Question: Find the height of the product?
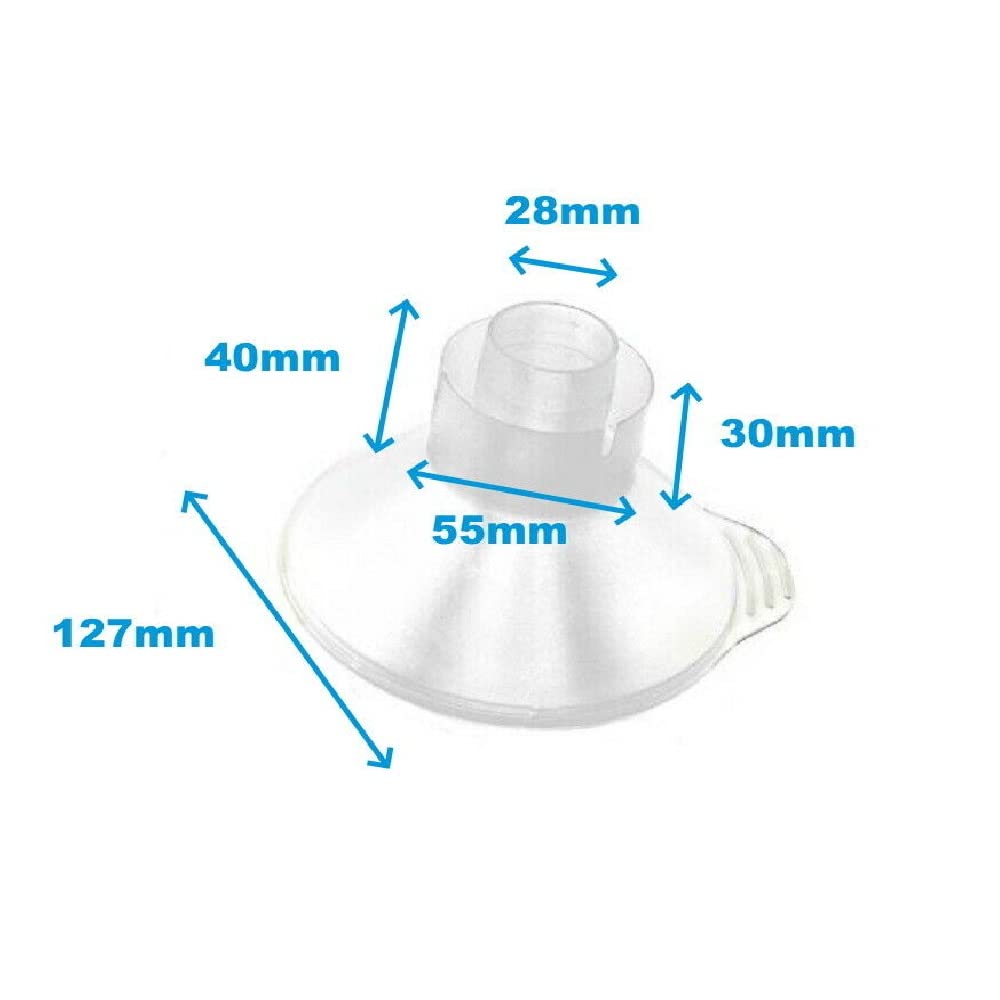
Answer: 40.0 millimetre